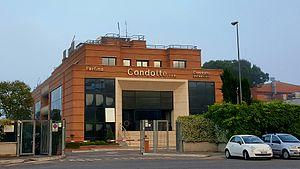
Società Italiana per Condotte d'Acqua SpA est une très ancienne entreprise italienne de travaux publics.